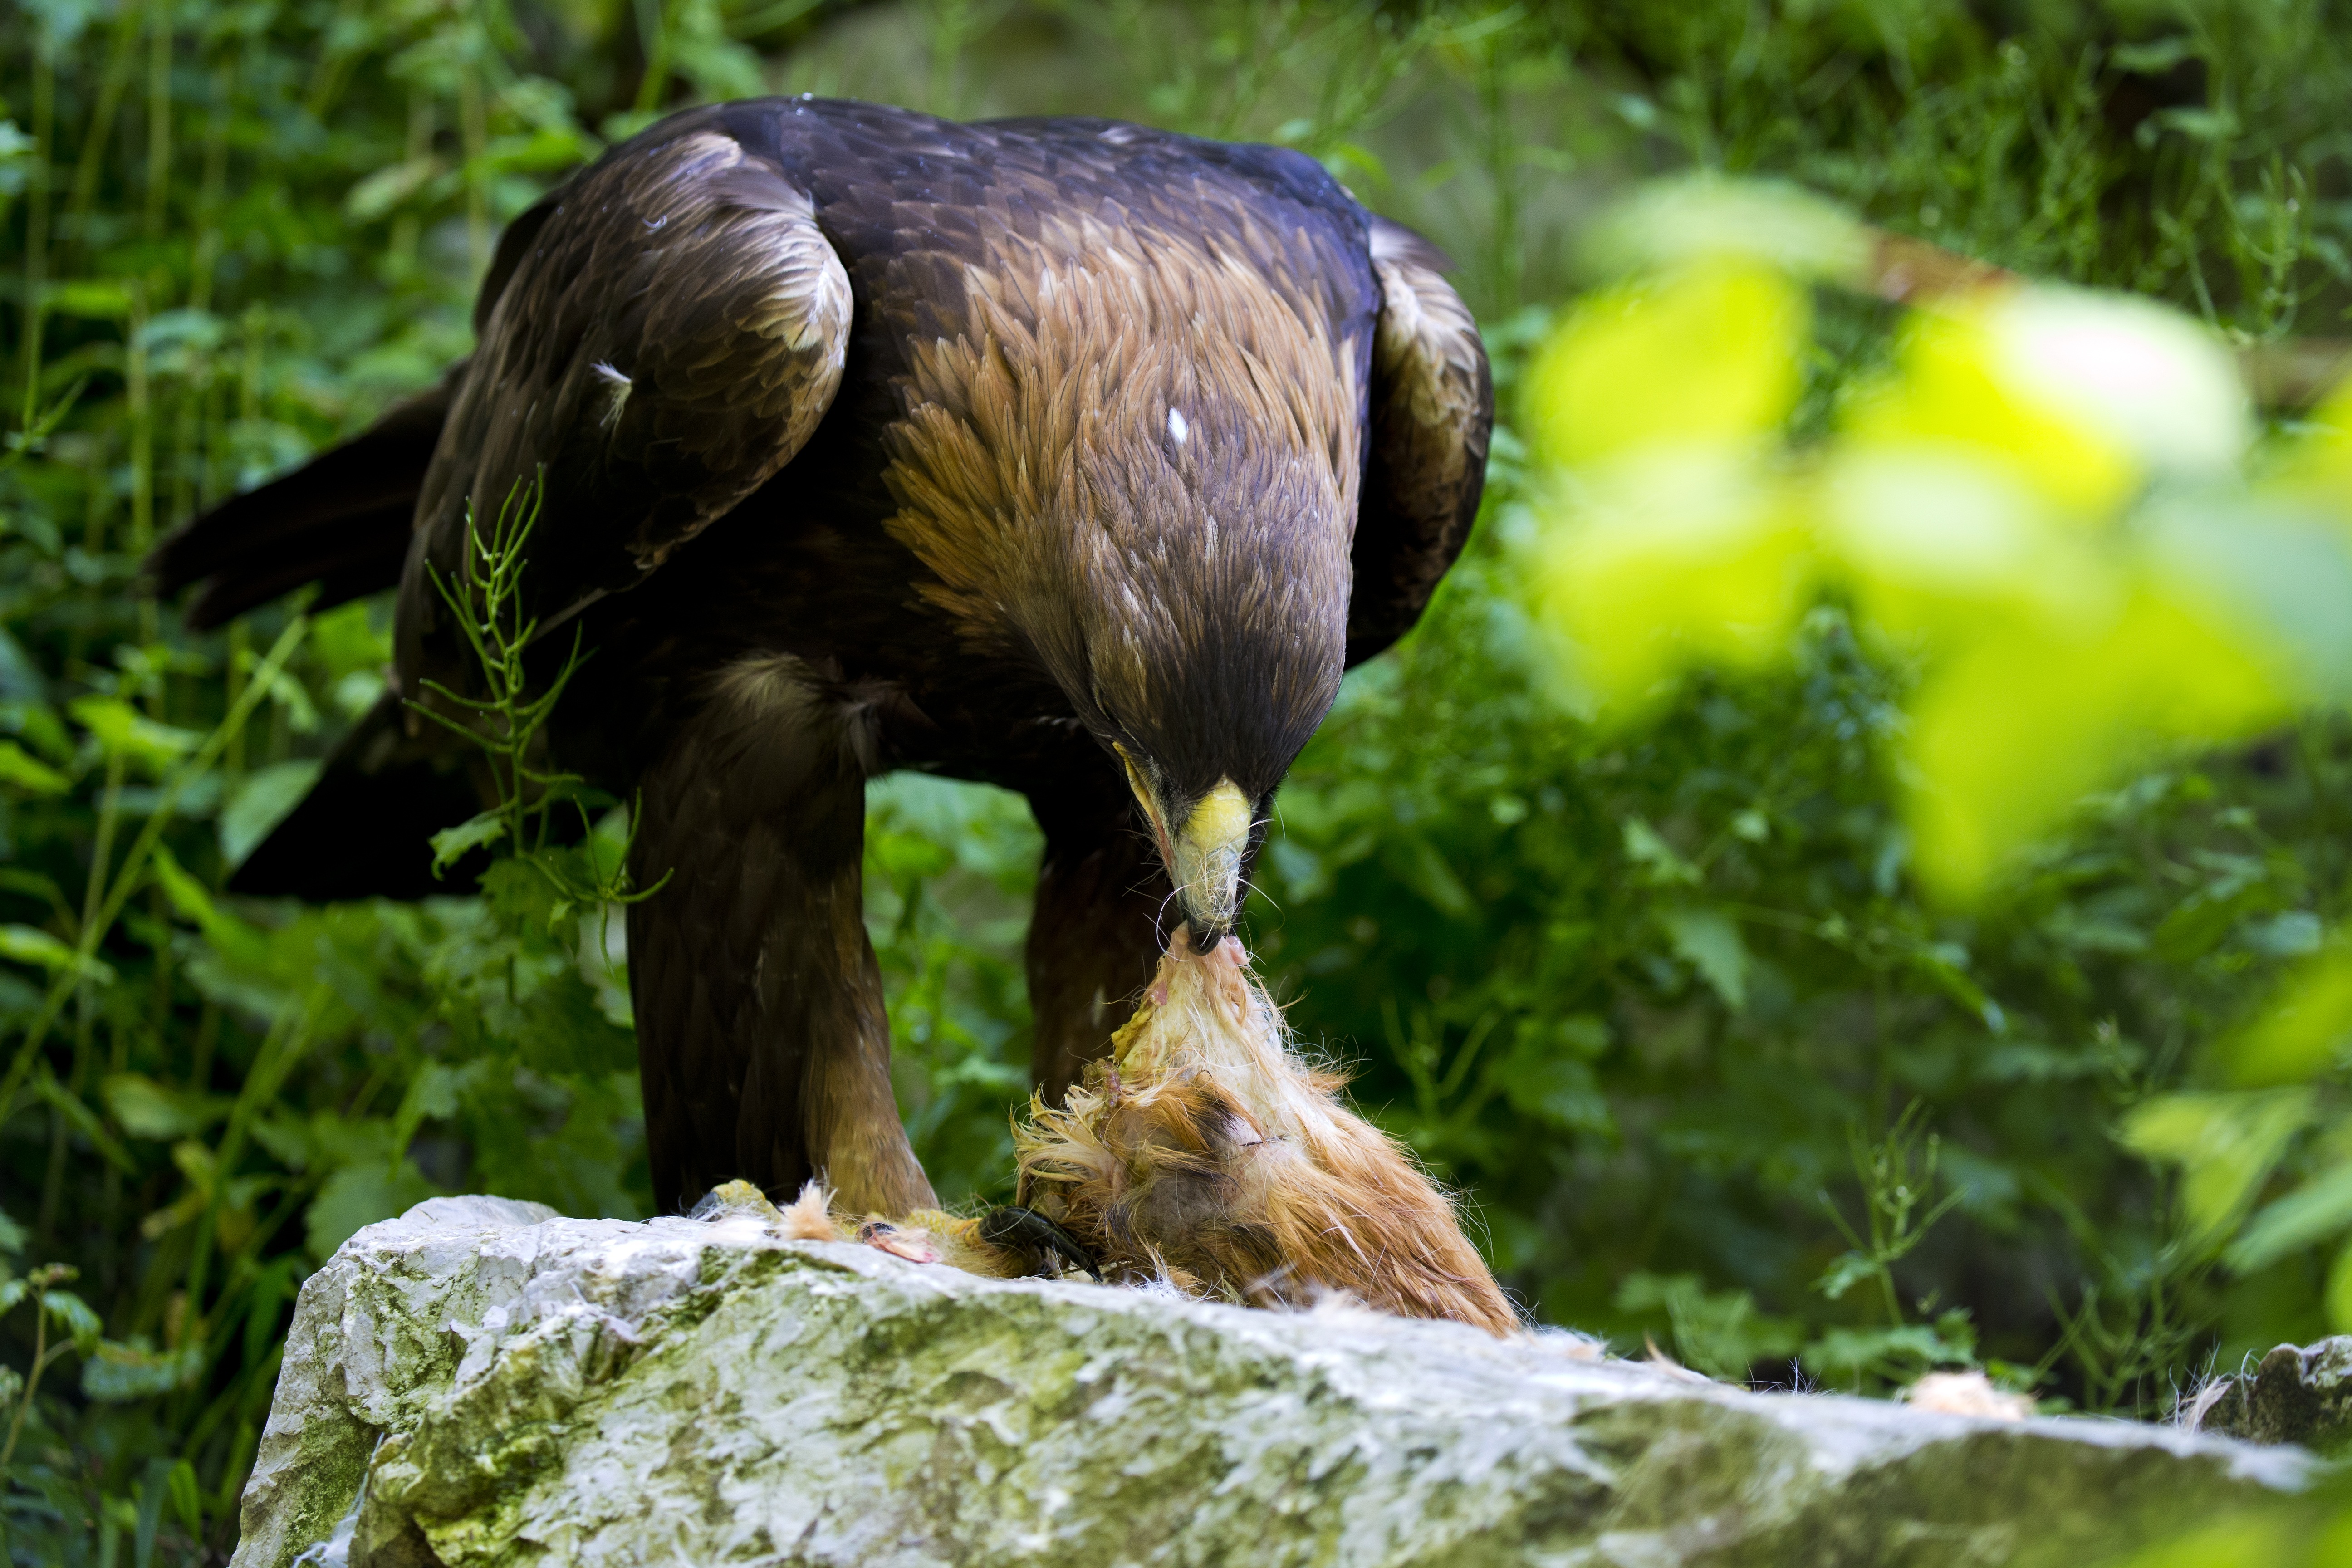
nature, bird, wildlife, zoo, green, beak, predator, fauna, feeding, vertebrate, bill, talon, golden eagle, time to eat, prey unknown